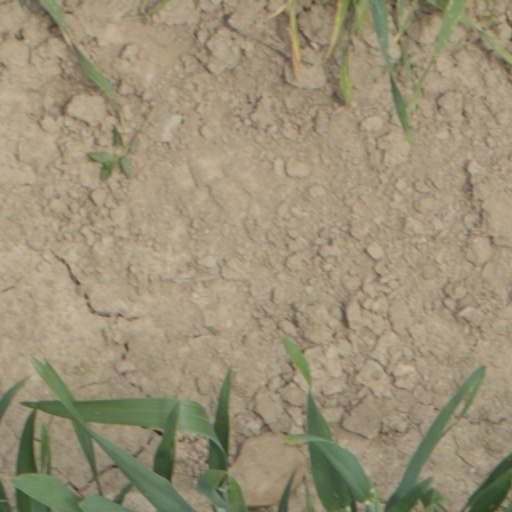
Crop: wheat